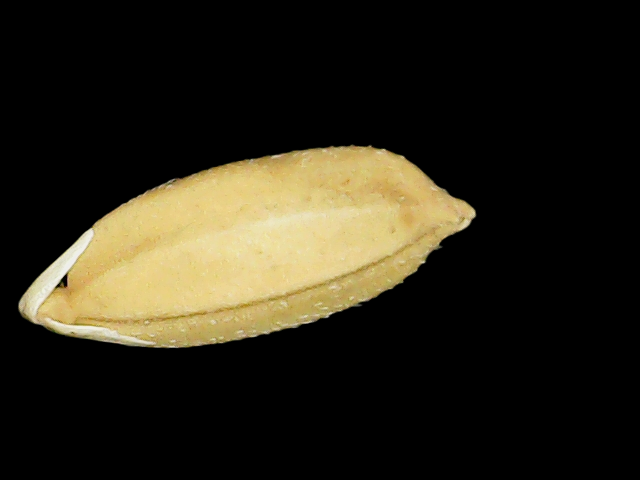
Rice variety: Binadhan08